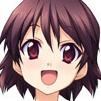
Portrait style: Anime Portrait